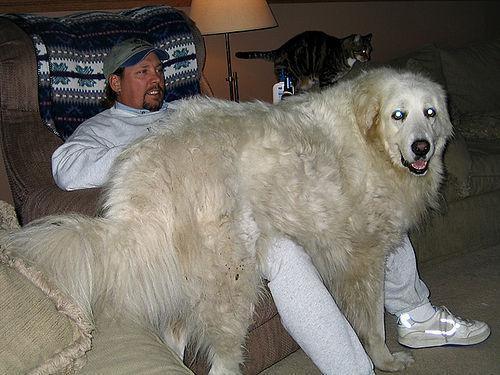
great pyrenees